Matlock railway station

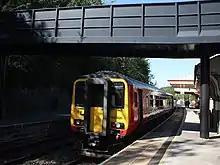
An East Midlands Railway under the new footbridge

National Rail services at Matlock are operated by East Midlands Railway, using diesel multiple units. The typical off-peak service is one train per hour in each direction to and from , via . On Sundays, the station is served by one train every two hours in each direction in the morning, increasing to hourly in the afternoon.